Teddy Tahu Rhodes

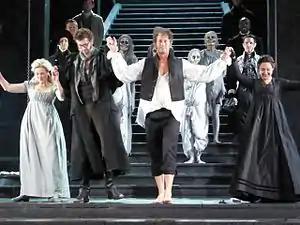
Taryn Fiebig (Zerlina), Shane Lowrencev (Leporello), Teddy Tahu Rhodes (Don Giovanni), Elvira Fatykhova (Donna Anna), in "Don Giovanni", Sydney Opera House, Opera Australia, 2014

Teddy Tahu Rhodes (born 30 August 1966) is a New Zealand-born operatic baritone based in Australia. He has performed at opera houses in New Zealand, Australia, San Francisco, Houston, Dallas, Philadelphia, Washington, New York City and throughout Europe. Apart from many appearances in the standard repertoire, he has sung leading roles in Australian and world premieres. His recordings range from Baroque oratorios, operas, Lieder cycles to nursery rhymes and musical theatre. His album "The Voice" won the Fine Arts Award at the 2004 ARIA Music Awards.